SECR N class

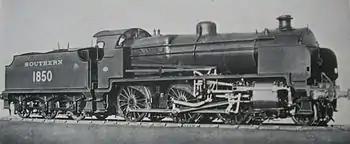
An official photograph of Woolwich-built No. 1850, which was fitted with Marshall valve gear for trials in 1934. Note the complex layout of the motion, which disintegrated at speed near Woking. The locomotive was subsequently rebuilt with standard Walschaerts valve gear in April 1934.

Although sufficient for the Southern Railway's needs, the N class was an ideal test-bed for experiments with new steam technology. The first experiment entailed fitting a Worthington feed pump to No. A819 in 1924. The trial was moderately successful, and the pump remained in use until removal in 1927. In June 1930, No. A816 was withdrawn from service for the application of experimental Anderson steam conservation equipment at Eastleigh Works. This was designed by a Scottish marine draughtsman, Mr. A.P.H. Anderson, who proposed the use of a fan system to condense spent steam and improve draughting of the fire on long-distance runs in regions with poor access to water.